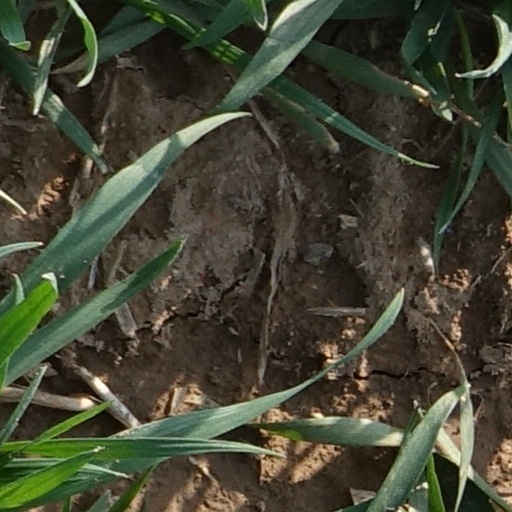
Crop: wheat